NCSIST Teng Yun

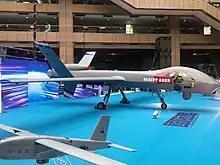
A model of Teng Yun 2 in TADTE 2019

In February 2021 one prototype of the first generation Teng Yun crashed in Taitung Forest Park during a test flight.